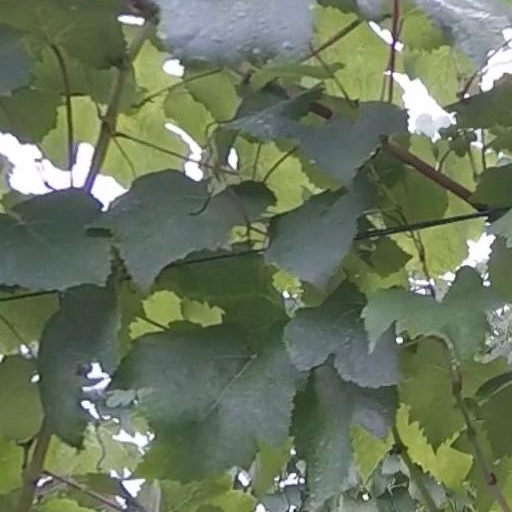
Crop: grape